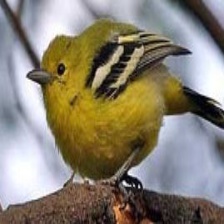
Species: COMMON IORA
Scientific name: AEGITHINA TIPHIA